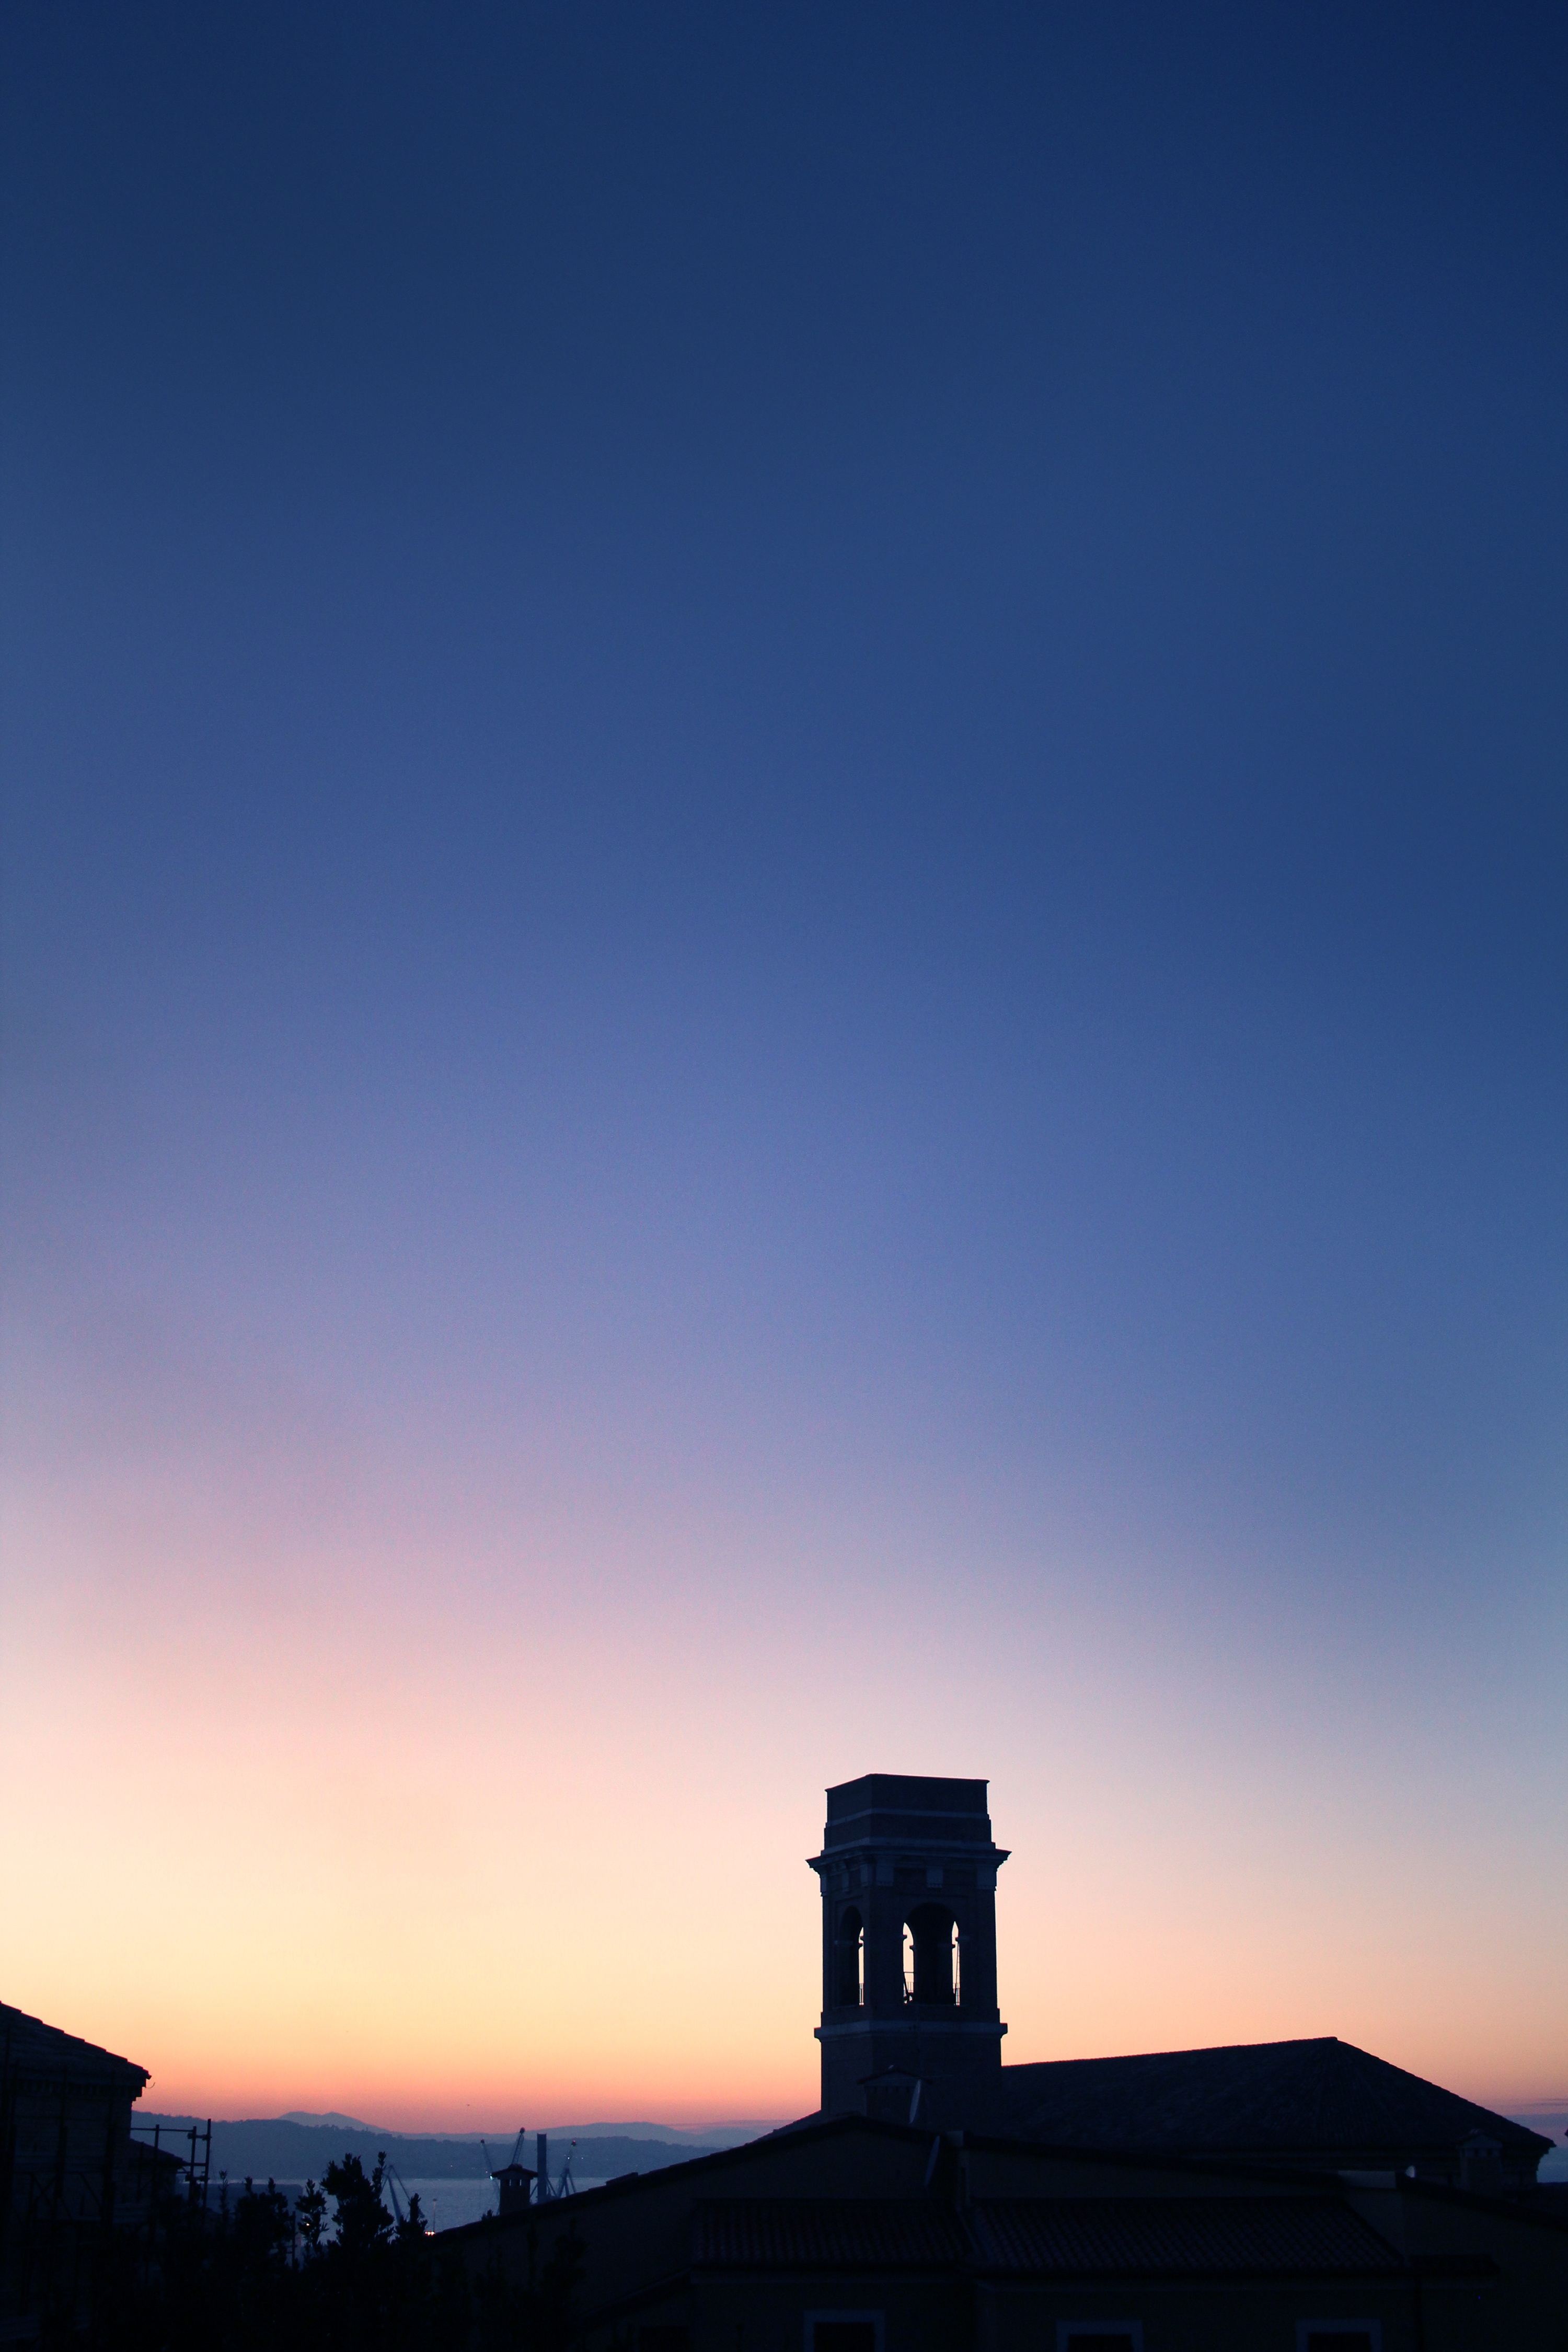
horizon, cloud, sky, sunrise, sunset, skyline, sunlight, morning, dawn, atmosphere, dusk, evening, tower, afterglow, atmosphere of earth